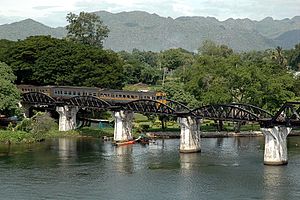
Thailand / Økonomi / Infrastruktur
Tog på vej over den berømte Riwer Kwai Bro ved Kanchanaburi (2005). Broen er en del af den såkaldte "Dødens jernbane" (Death Railway). "Kwai" er for øvrigt en skrivefejl af oversættelsen "khwae" fra thai-skrifttegn til latinske bogstaver, khwae betyder biflod.[334]
Thailand, officielt Kongeriget Thailand, tidligere kaldet Siam, er et kongerige i Sydøstasien. Det grænser til Myanmar, Laos, Cambodja og strækker sig også ned ad Malaccahalvøen til Malaysia. Medlem af ASEAN.